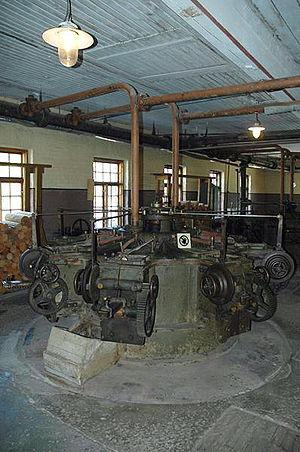
Verla est une ancienne usine de traitement du bois et de carton située près de Jaala, au sud-est de la Finlande.